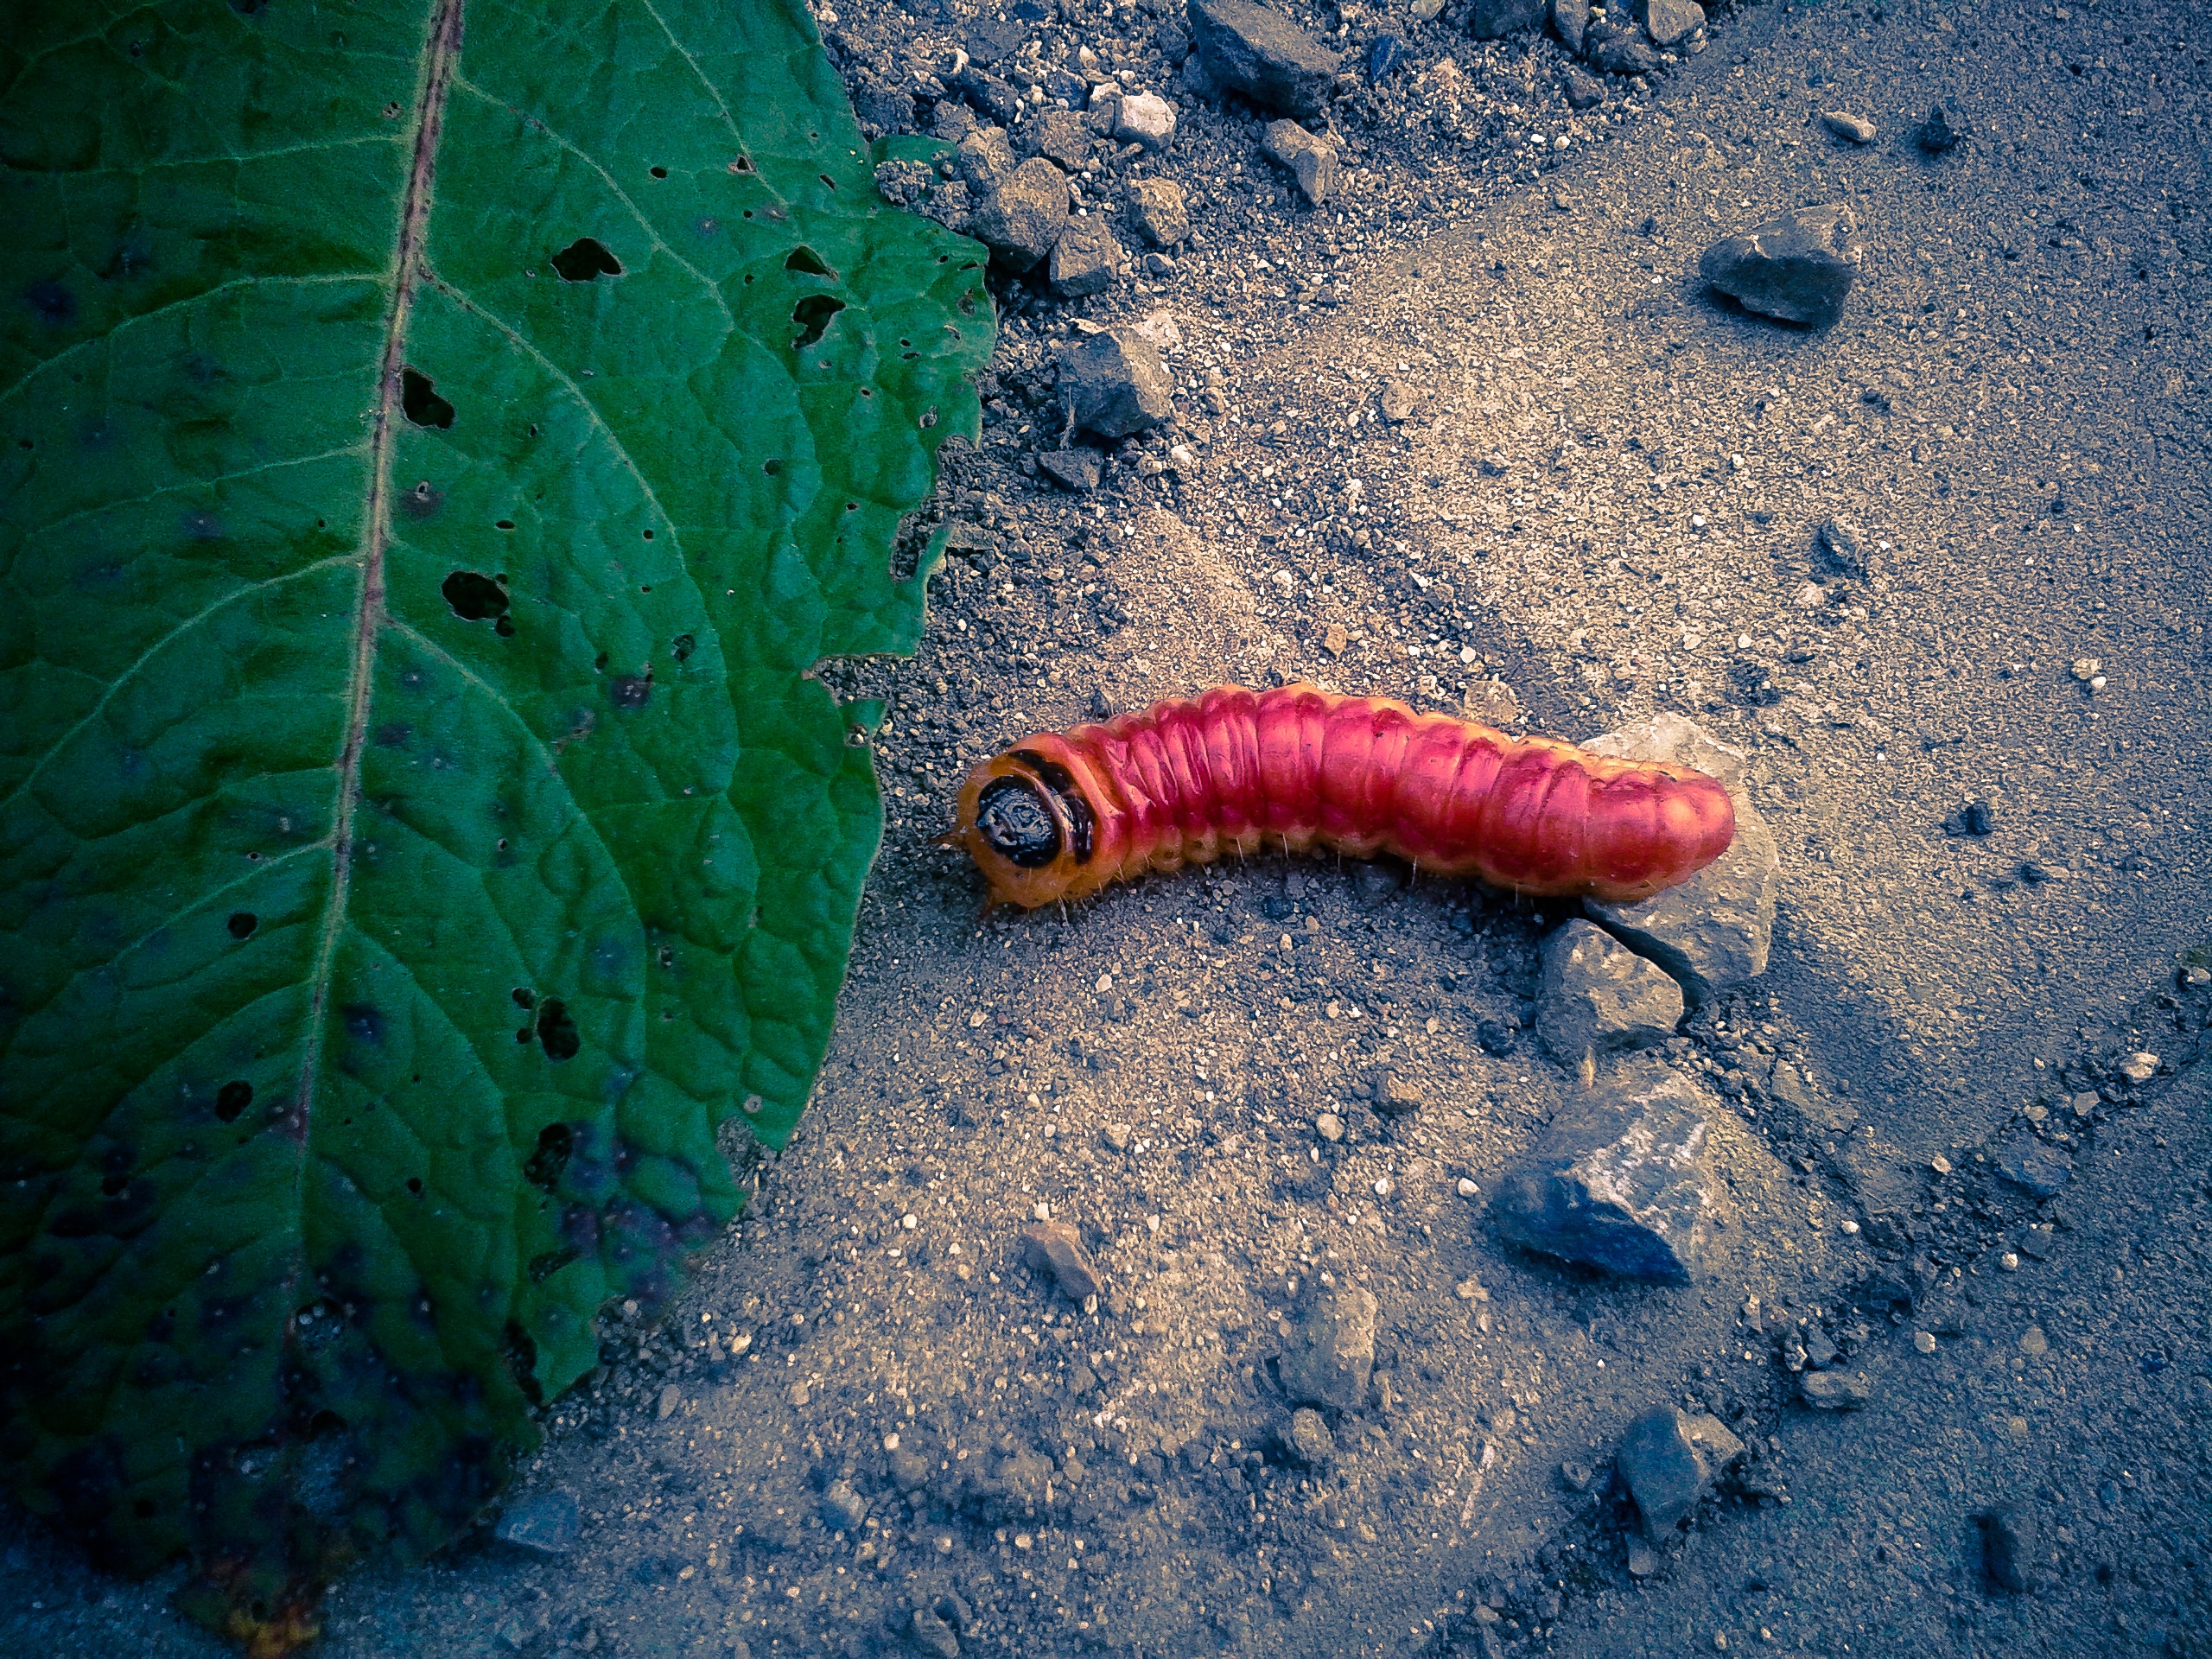
nature, ground, leaf, green, red, insect, macro, biology, park, soil, blue, garden, fauna, invertebrate, ecology, crawl, creature, worm, larva, macro photography, red worm, earthworm, marine biology